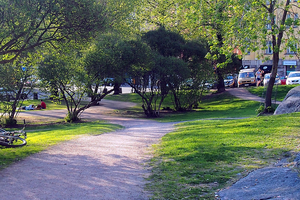
Cet article donne une une liste de parcs d'Helsinki en Finlande.
Le Parc de Matti Helenius est un parc du quartier de Kallio à Helsinki en Finlande.